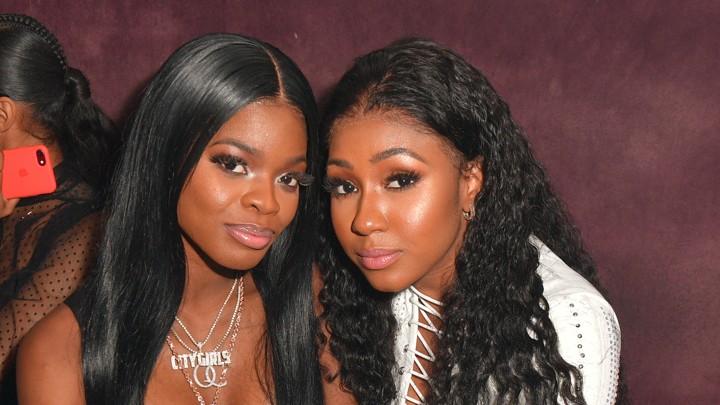
Gender: women